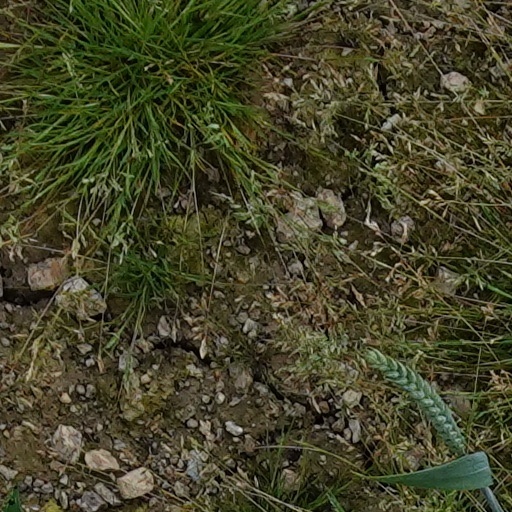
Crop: wheat